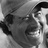
Emotion: happy